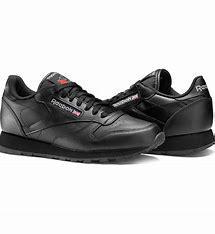
Brand: Reebok
Model: Cl Lthr